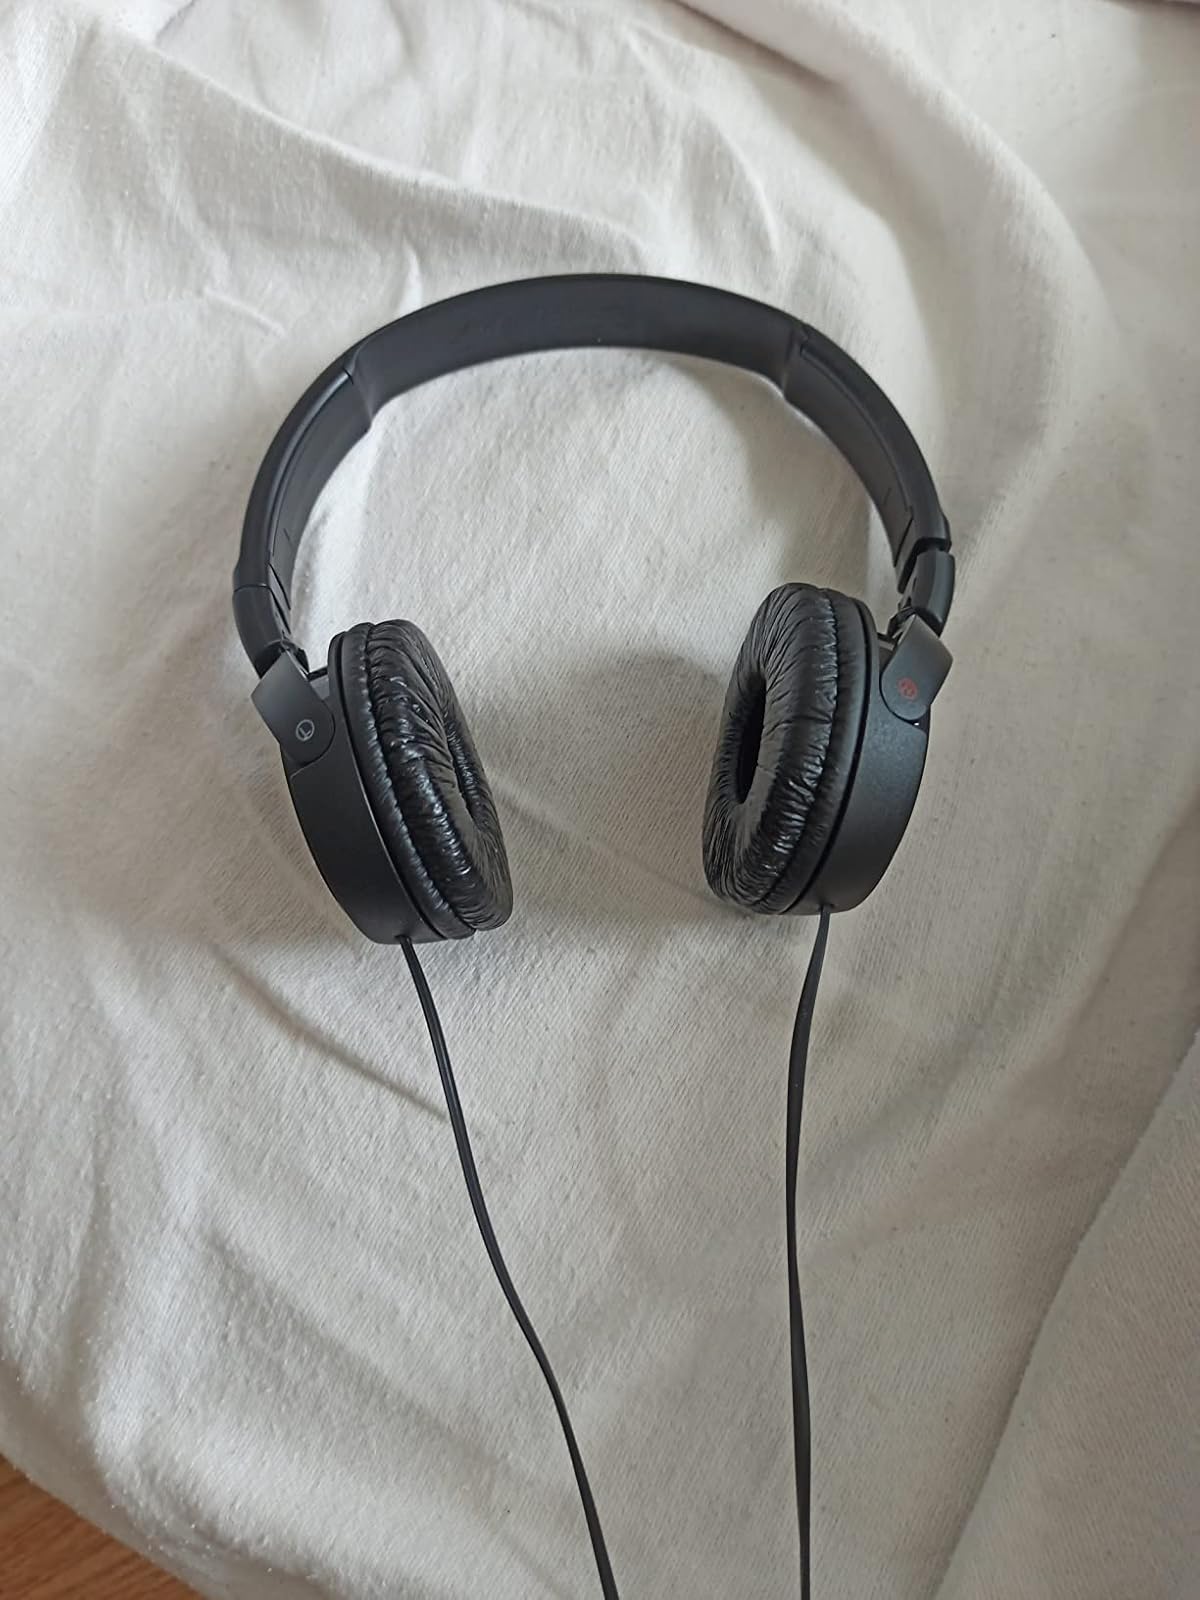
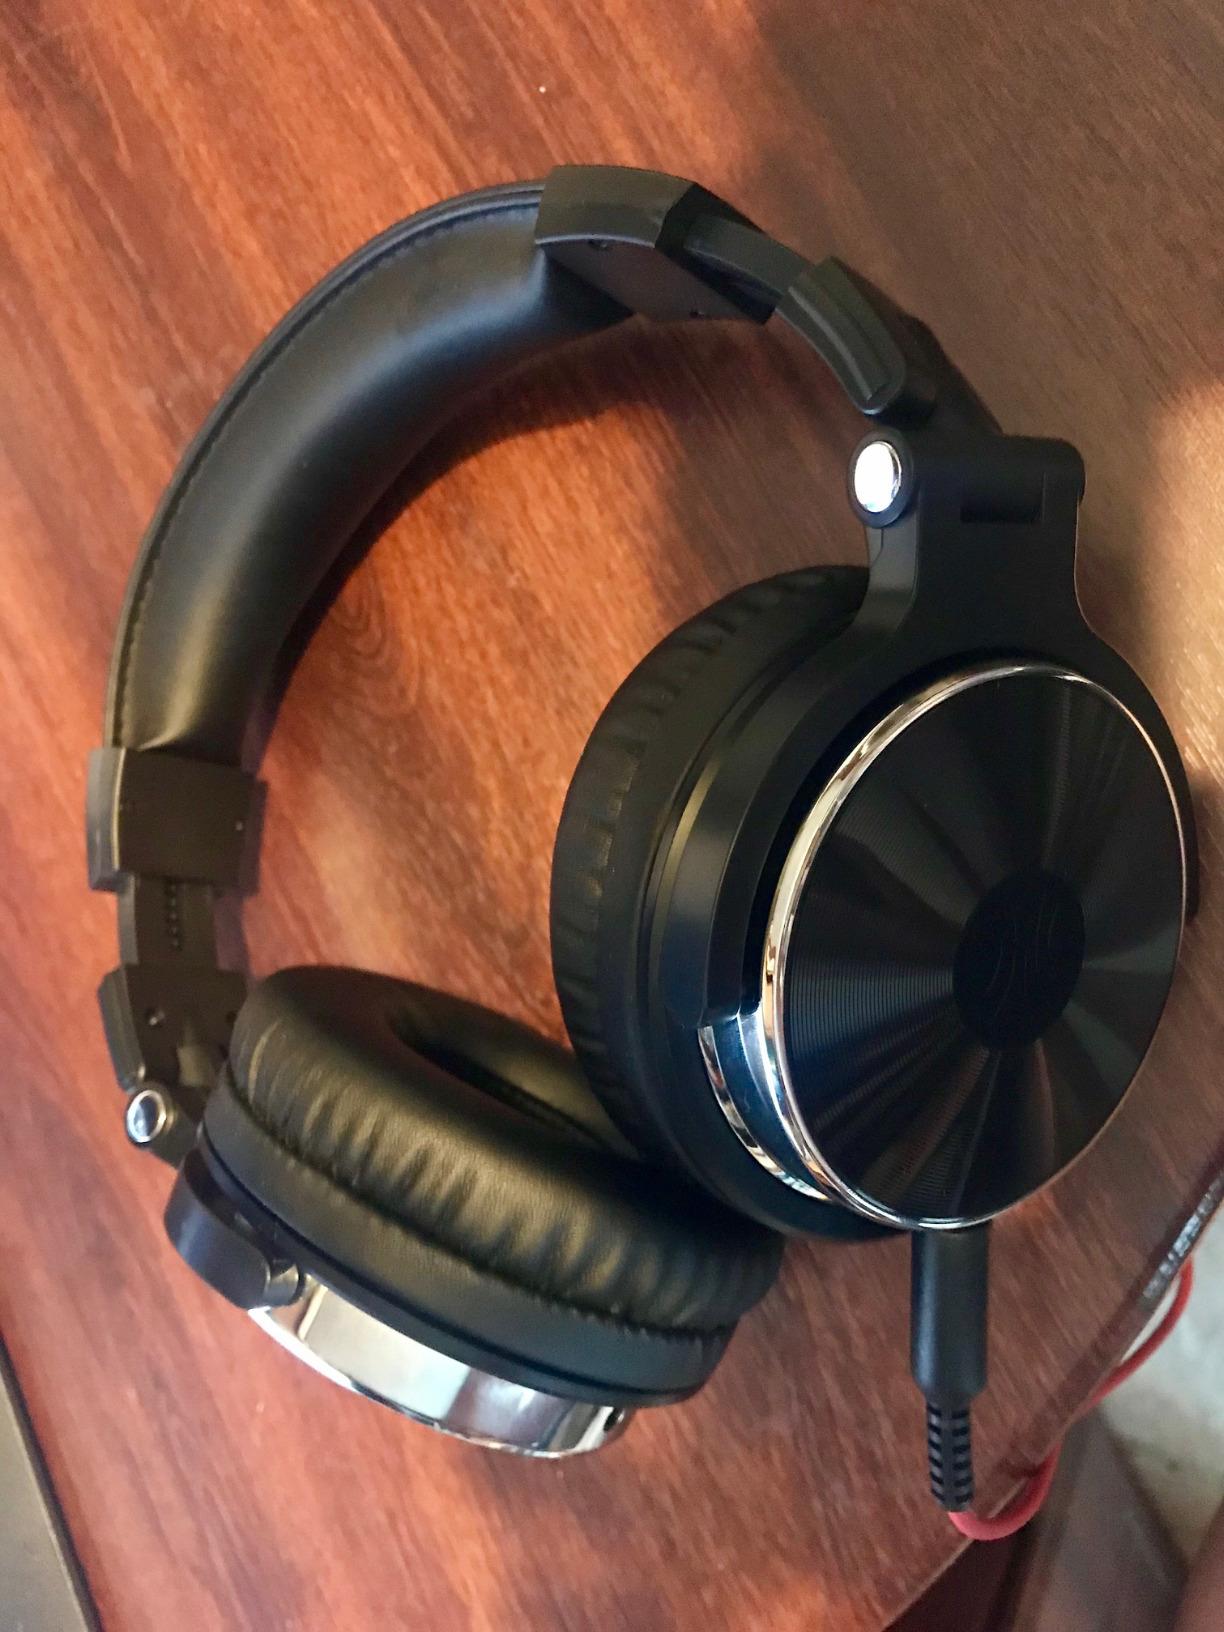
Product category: headphones
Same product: no